Tornado myths

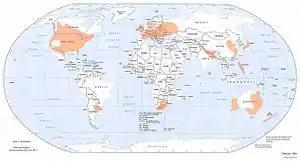
Where tornadoes are most likely

It is often thought that tornadoes occur only in North America. The majority of recorded tornadoes do occur in the United States and Canada; however, tornadoes have been observed on every continent except Antarctica.